Codex Ixtlilxochitl

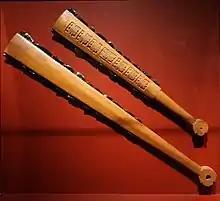
Recreated "Macuahuitl" made in 2019 by Jose Antonio Casanova Meneses

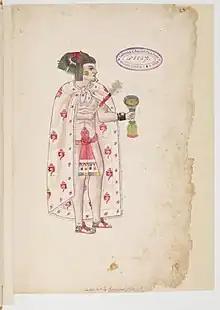
Section 2, illustration 3; Ixtlilxochitl I

Nezahualcoyotl himself is next depicted in this section of the codex, and in keeping with the altepatl's history, he is shown fully costumed for battle. The artist depicts him with a menacing grimace, and utilized carefully applied gold leaf on his calf guards and arm bands to establish the illustration as especially regal. Holding an obsidian-edged sword, or "macuahuitl," and bearing a feathered shield and armor, one can imagine Nezahualcoyotl taking to the battlefield to avenge his father, successfully reclaim his throne, and eventually rebuild Texcoco to its former glory.